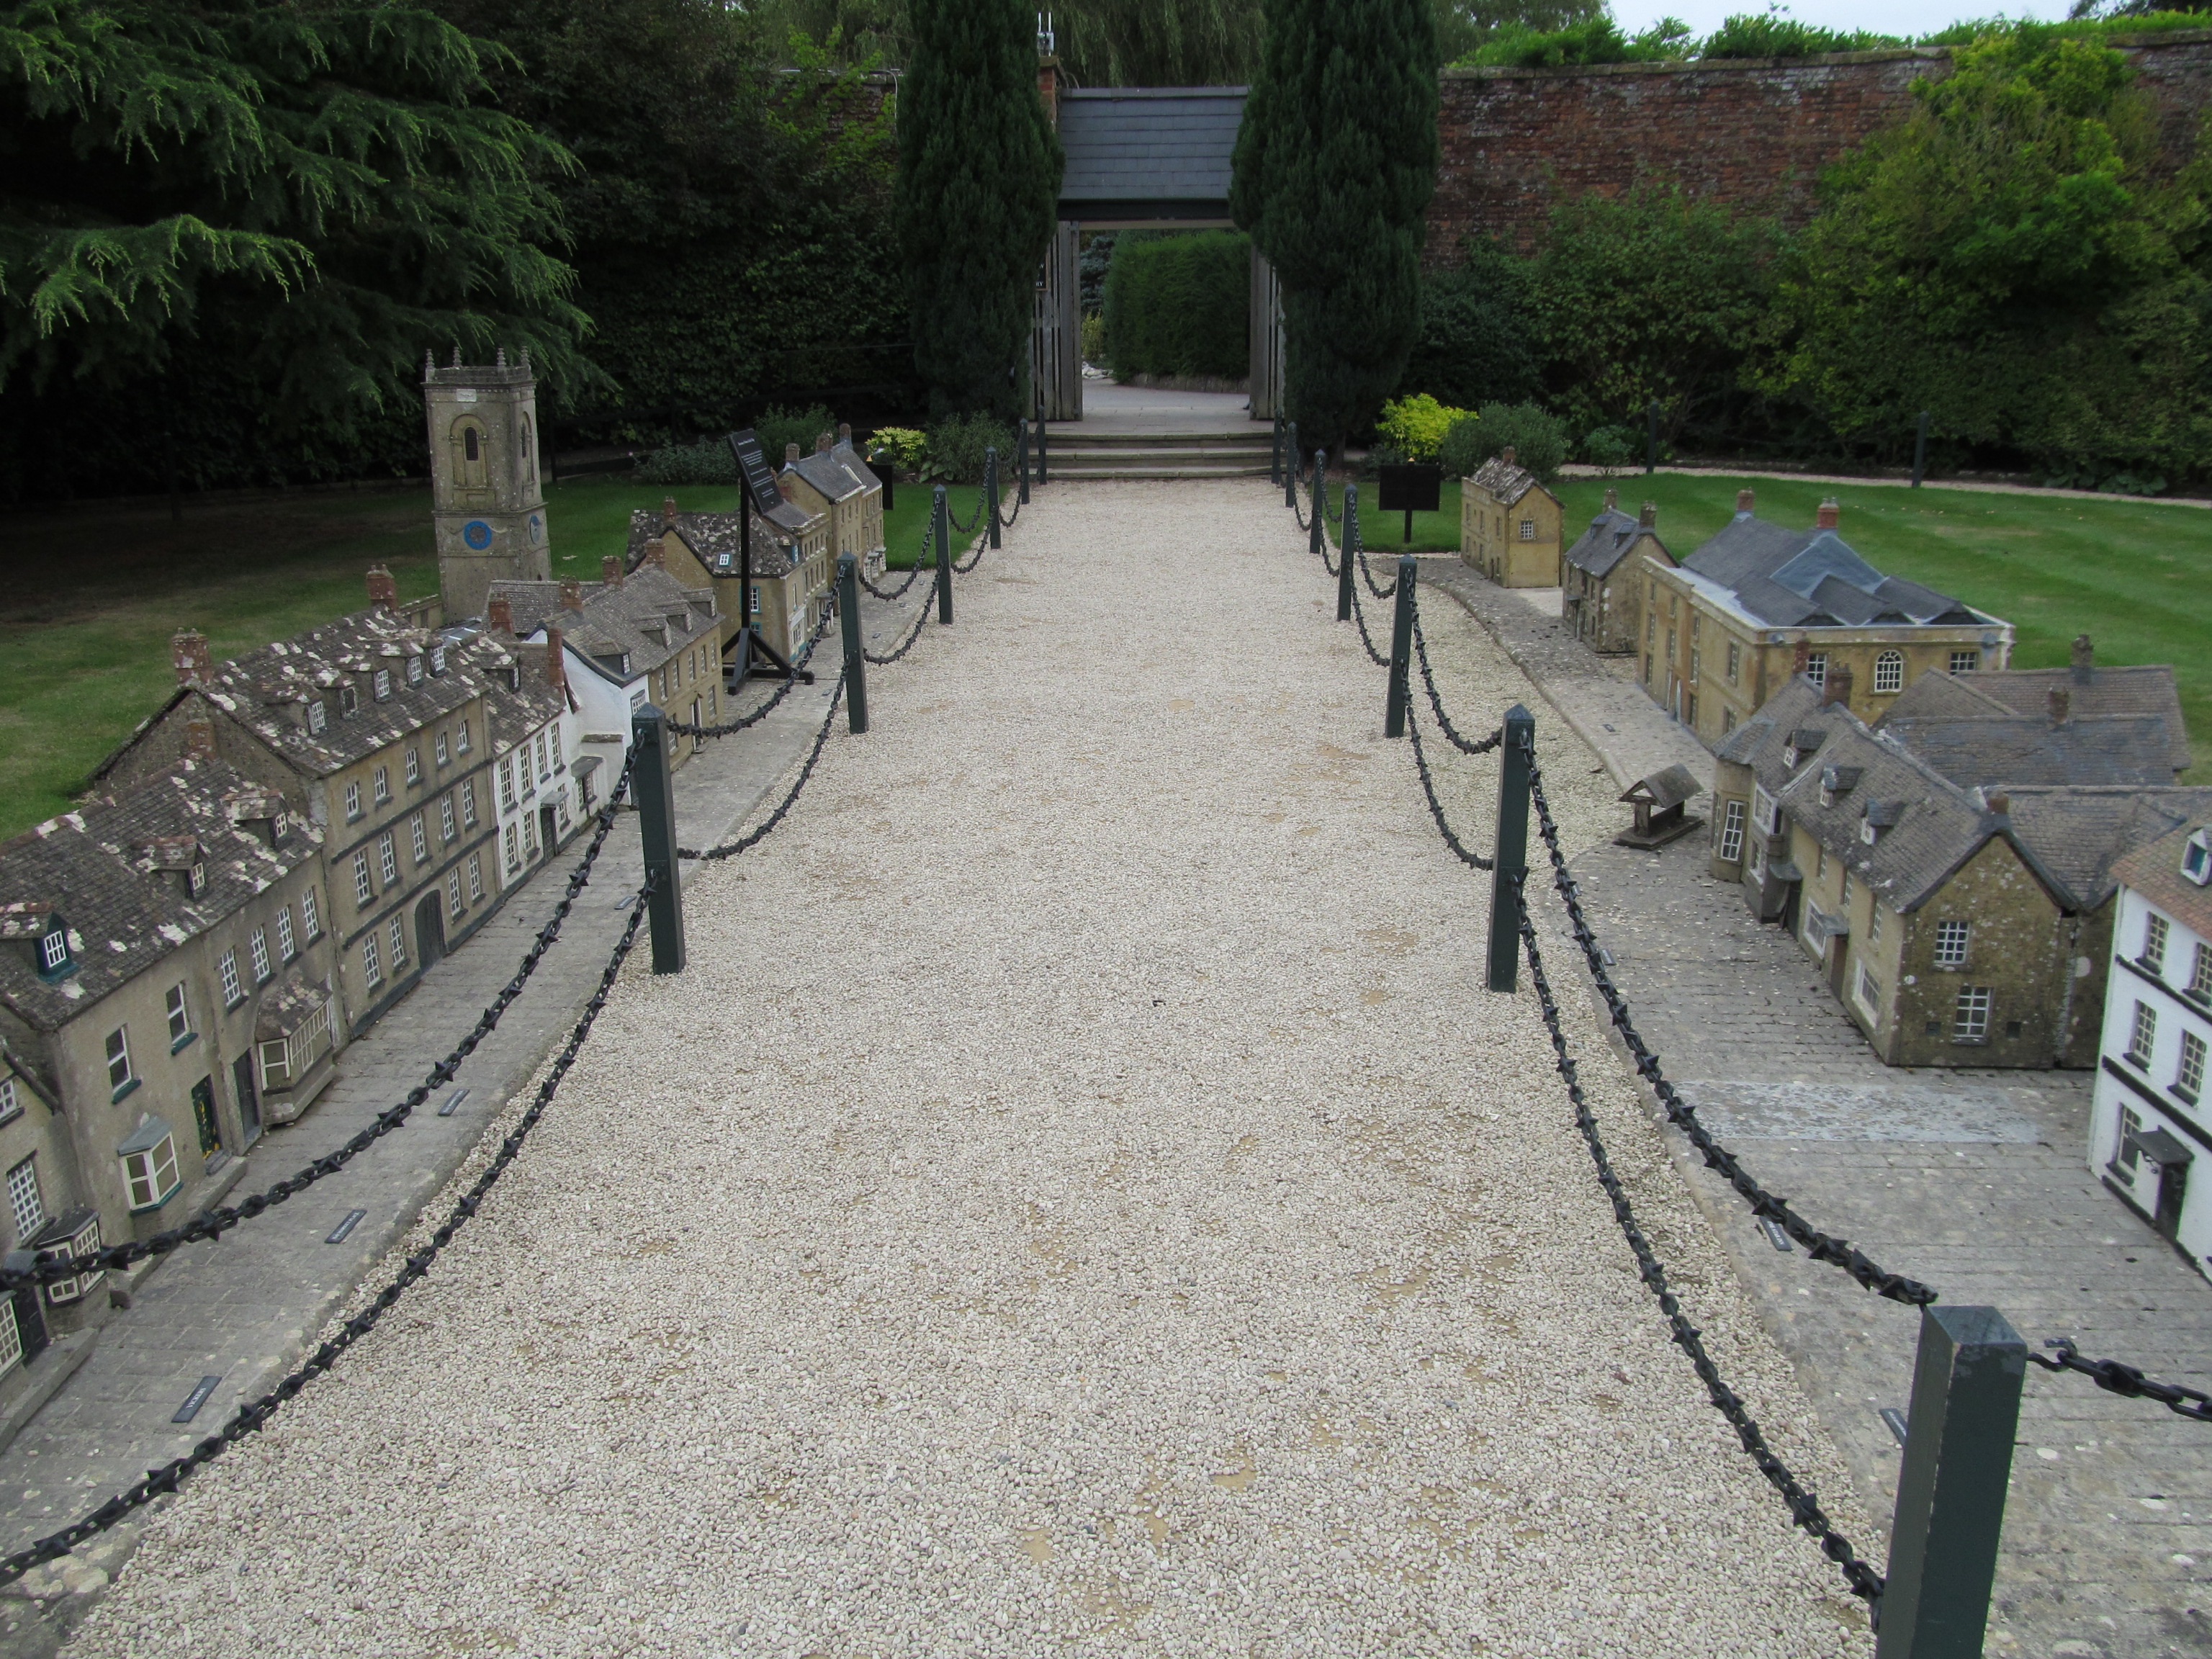
palace, walkway, landmark, waterway, uk, england, history, estate, yard, churchill